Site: brandenburg
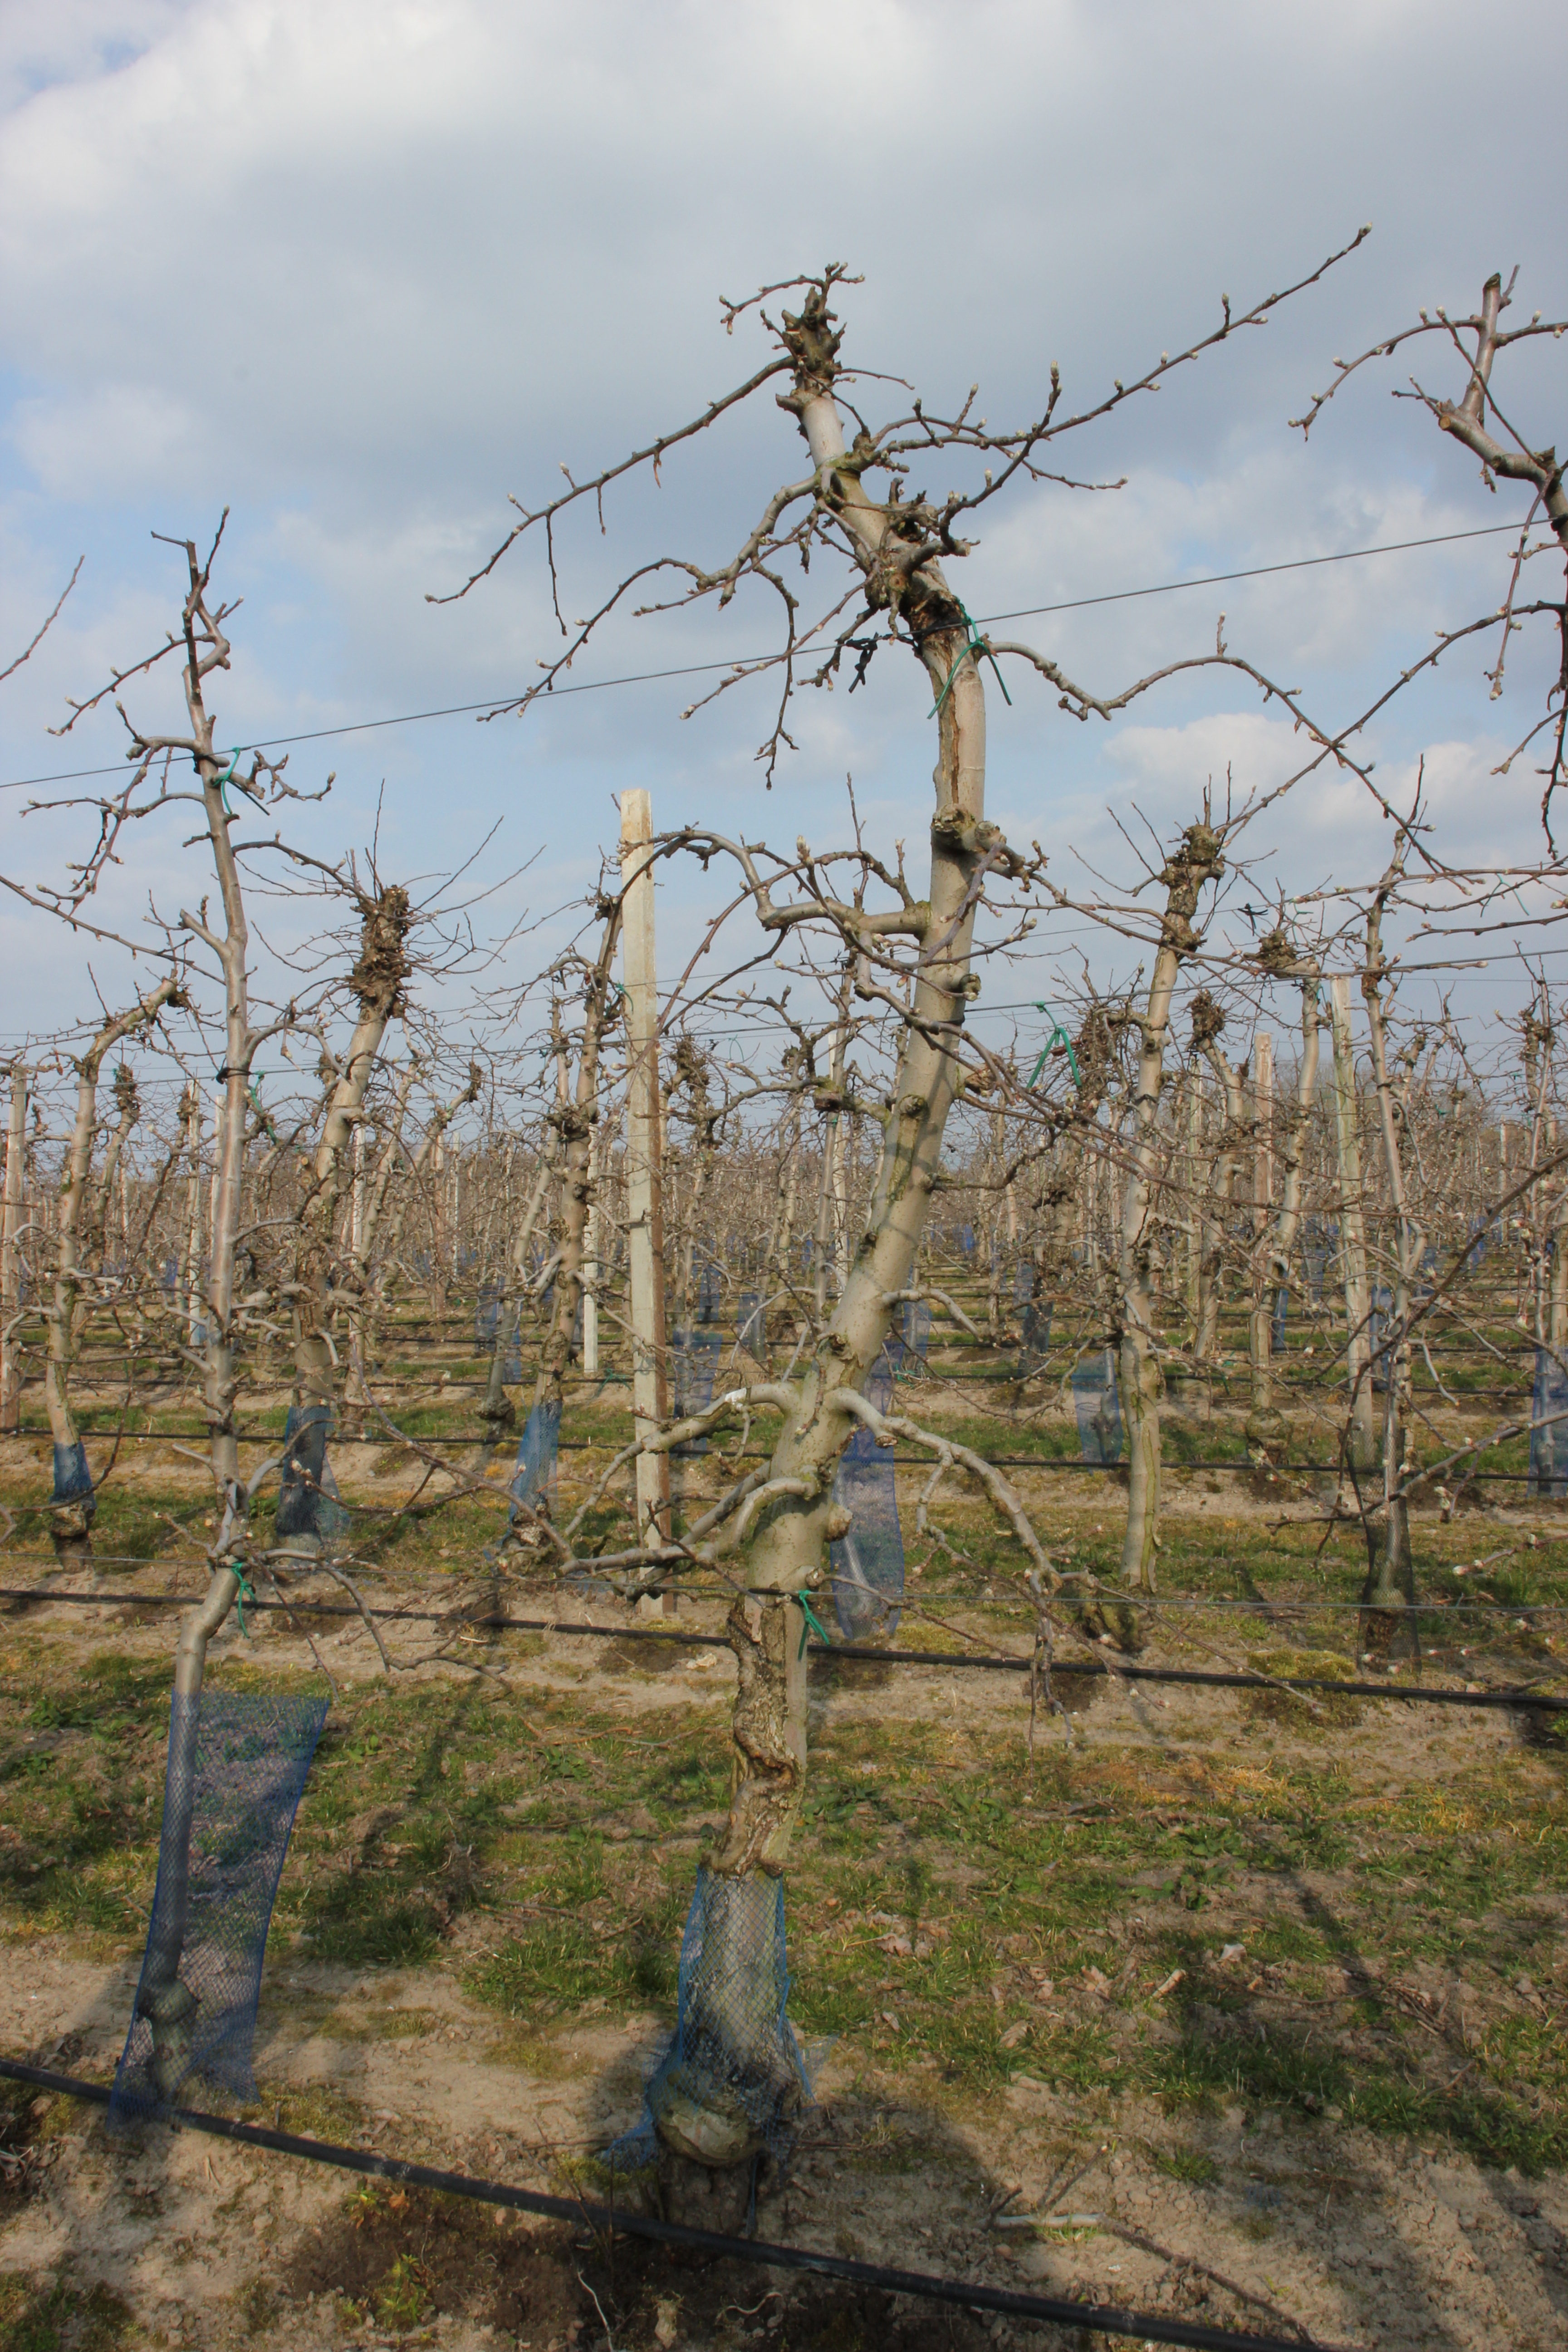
Growth stage (BBCH 03): Bud development